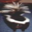
Label: skunk